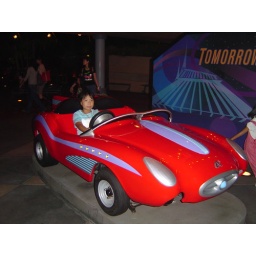
Kelly in a red car